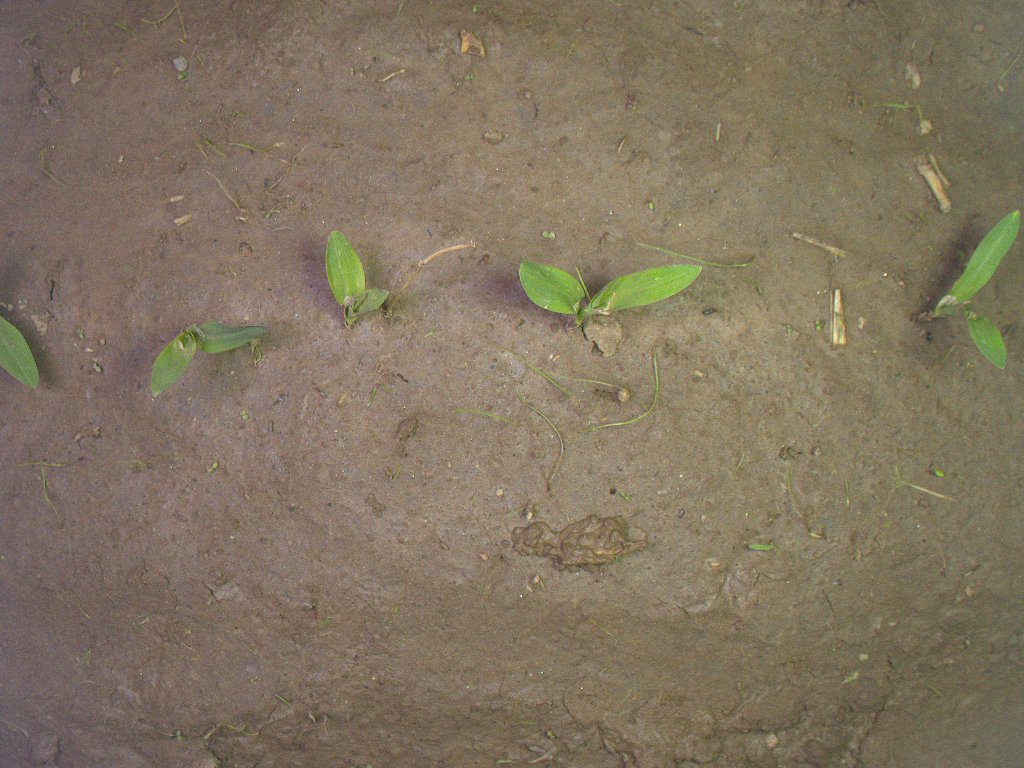
Crop: maize
Objects: maize, maize, maize, maize, maize, stem_maize, stem_maize, stem_maize, stem_maize